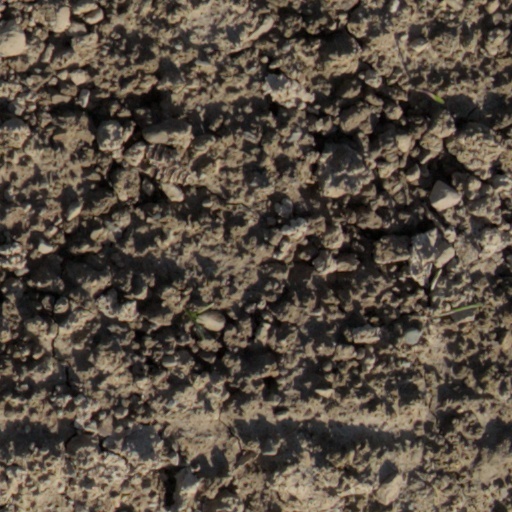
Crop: wheat